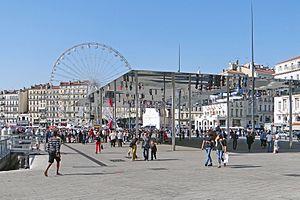
Le quai de la Fraternité ou quai des Belges avec l'Ombrière imaginée par le cabinet britannique Norman Foster et inaugurée en avril 2013. D’une surface de 1080 m², cette construction est en acier inoxydable, avec effet miroir. Elle sert d'abri pour les voyageurs utilisant des navettes maritimes vers l'Estaque ou la Pointe rouge. Source www.mp2013.fr/le-territoire/villes-en-mutations/le-vieux-... www.fosterandpartners.com/
L’Ombrière du Vieux-Port de Marseille ou miroir du Vieux-Port est une ombrière-miroir géante de style design-futuriste de science-fiction de Marseille-Provence 2013, des architecte designer Norman Foster & Partners, et paysagiste urbaniste Michel Desvigne, sur le Vieux-Port de Marseille, en Provence, dans les Bouches-du-Rhône en Provence-Alpes-Côte d'Azur.
Le quai des Belges ou quai de la Fraternité est une plaque tournante du transport urbain de Marseille. Il se trouve face au Vieux-Port entre les quartiers de Belsunce et Opéra séparés par la Canebière qui aboutit au port.